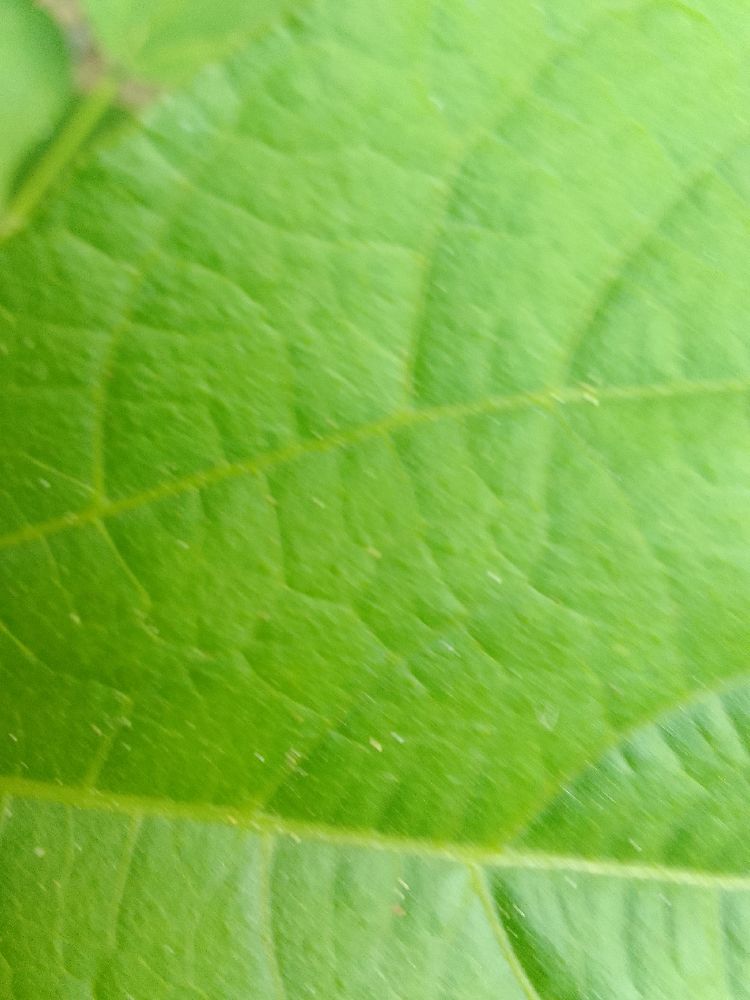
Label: healthy